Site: brandenburg
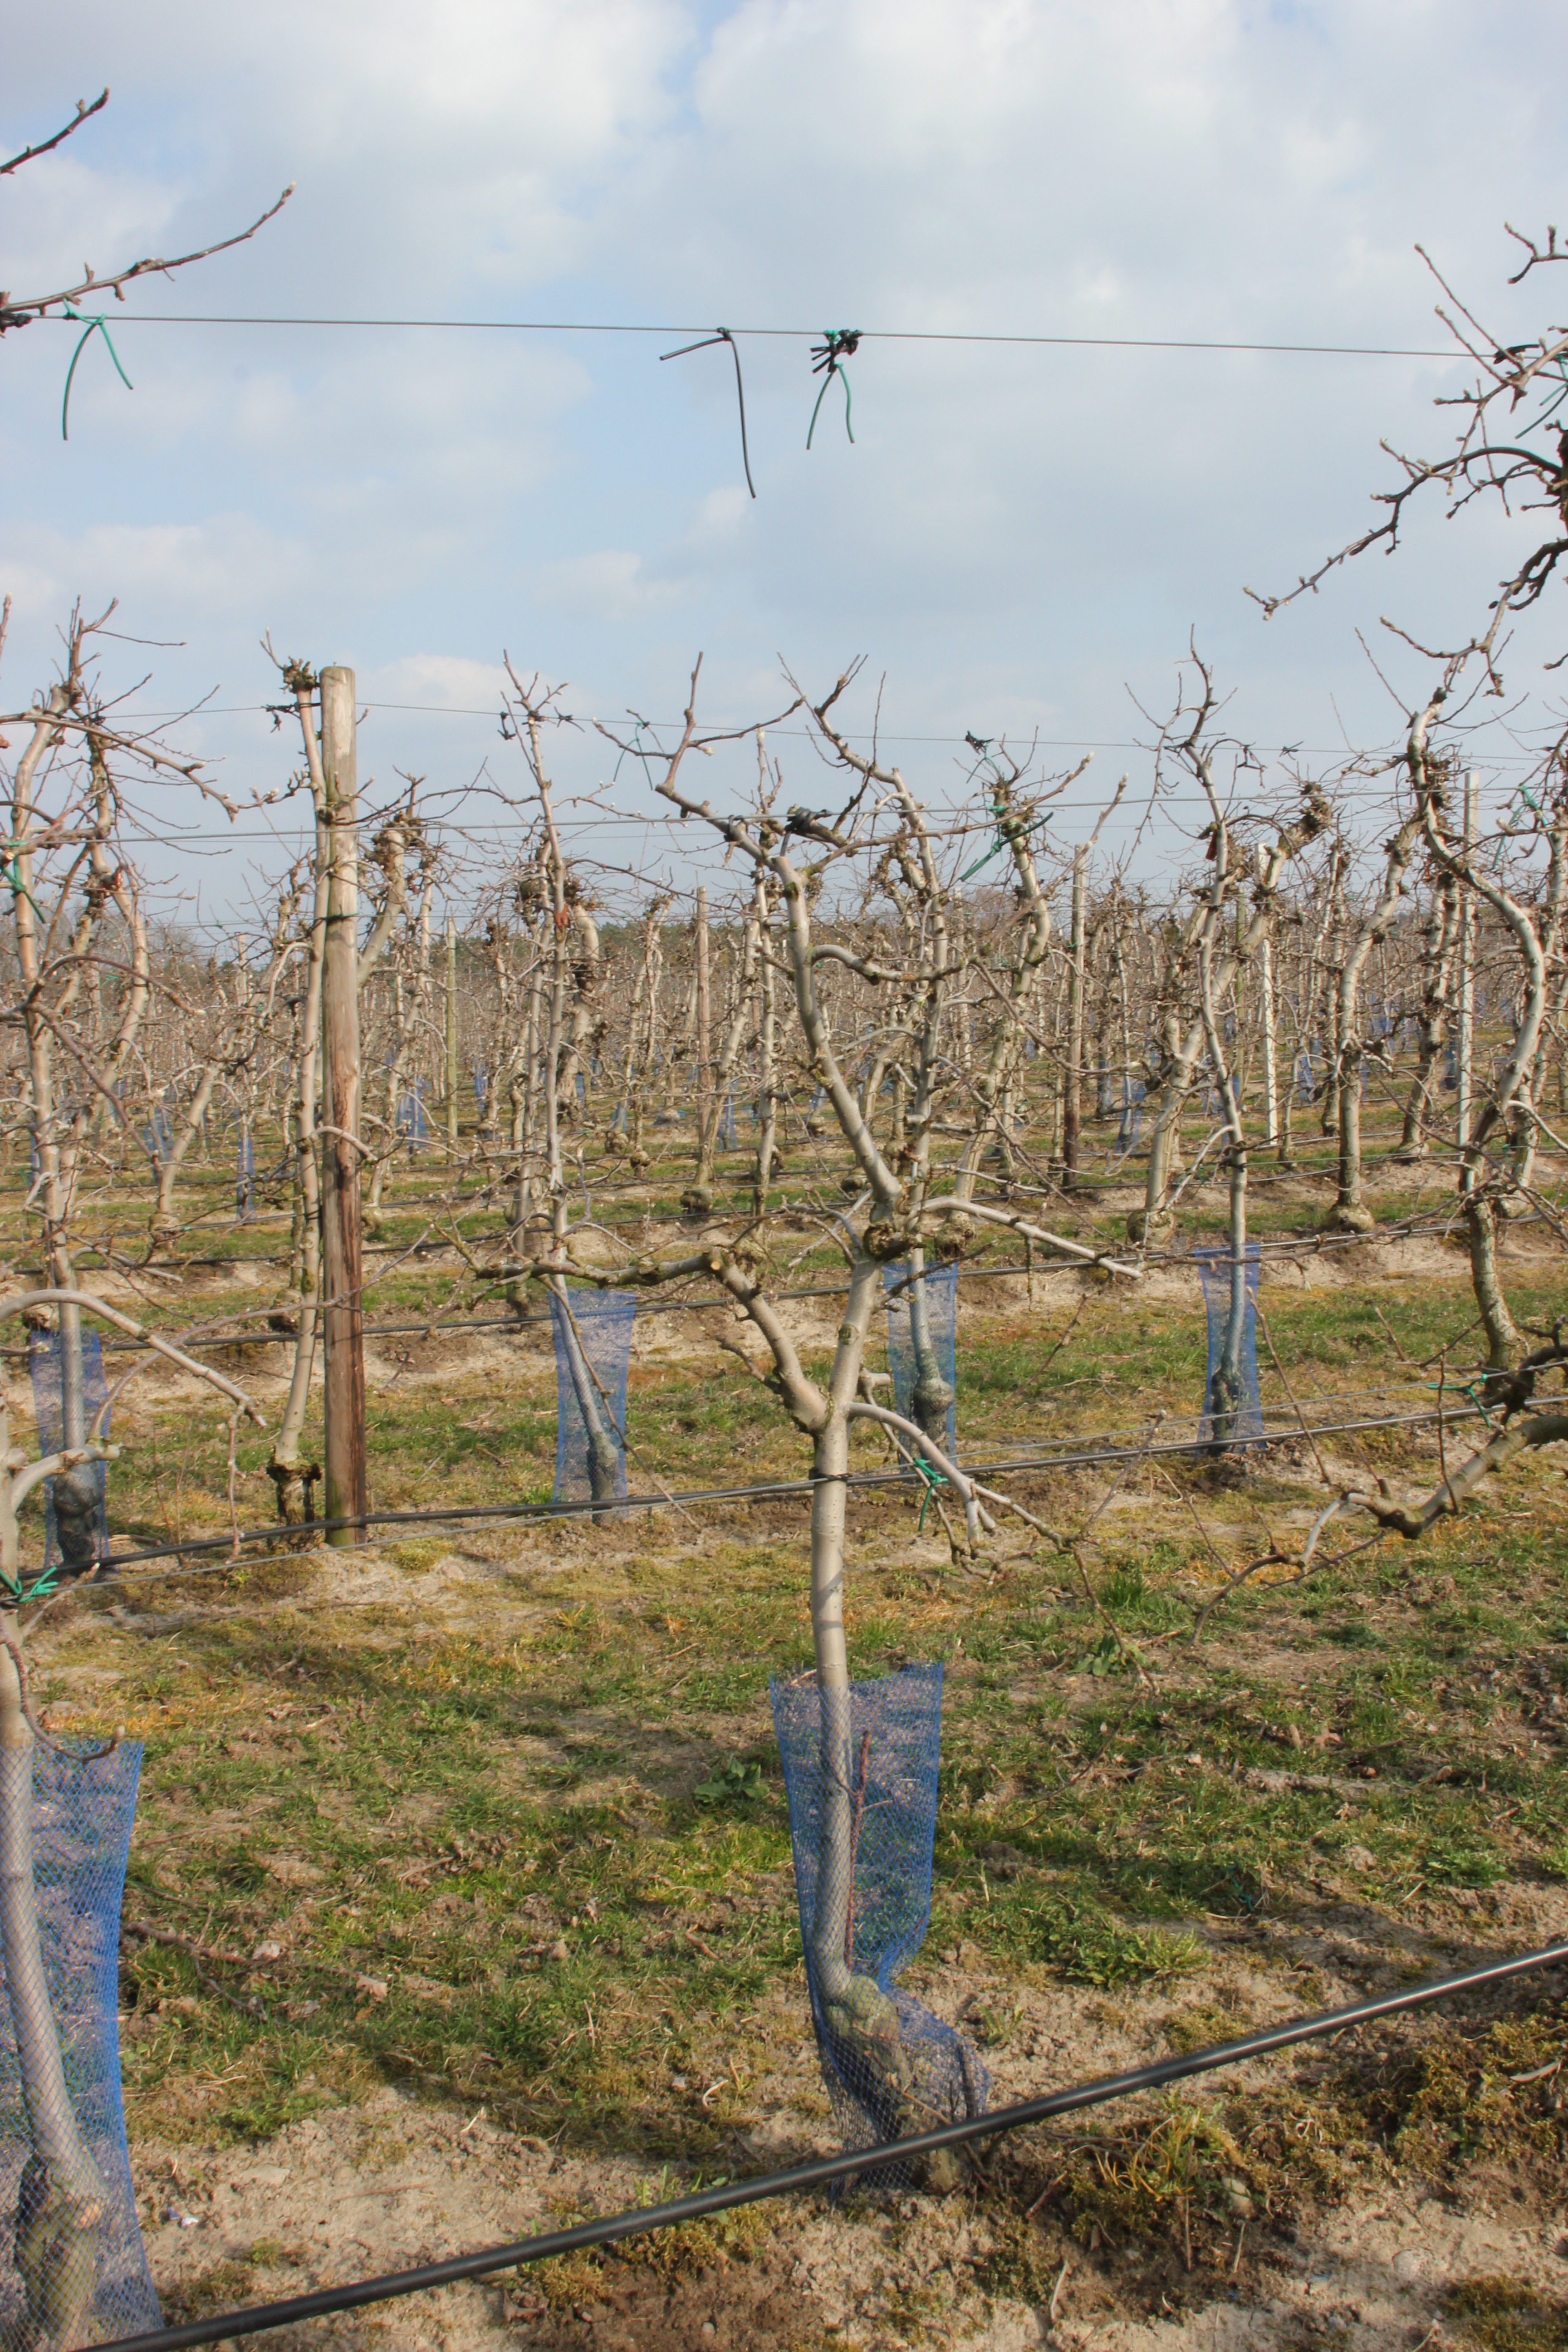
Growth stage (BBCH 03): Bud development